Croatia in personal union with Hungary

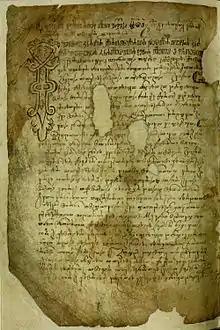
Law codex of Vinodol, a Croatian law code in Glagolitic script from 1288.

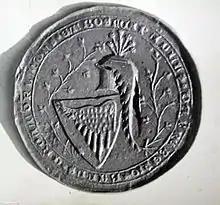
Seal of Paul I Šubić of Bribir, "Paulus de Breberio banus Croatorum D[omi]n[u]s et Bosnae" (Paul of Bribir, Ban of the Croats and Lord of Bosnia).

By 1107 King Coloman controlled most of former Byzantine coastal cities in Dalmatia. Since those cities were important, Hungarians and Croats often fought with Venice and the Byzantines for the region. In 1116, after the death of Coloman, Venice attacked the Dalmatian coast, defeated the army of Croatian Ban Cledin and seized Biograd, Split, Trogir, Šibenik, Zadar and several islands. King Stephen II, Coloman's successor, unsuccessfully tried to regain the lost cities in 1117, although the Doge of Venice Ordelafo Faliero was killed in a battle near Zadar. A five-year truce was signed, confirming the status quo. In 1124 Stephen II again attacked the Venetian holdings and regained Biograd, Split, Šibenik and Trogir, but Zadar and the islands remained under Venetian control. However, in 1125 Doge Domenico Michele reconquered those cities and razed Biograd. In 1131 Béla II succeeded to the throne and in 1133 won back the lost cities except Zadar. In 1167 a part of Croatia south of Krka River, as well as Bosnia, was conquered by the Byzantines and remained under their control until the death of Emperor Manuel I Komnenos in 1180, when the Byzantine Empire relinquished the acquired lands. After 1180 area under the administration of ban increased, but his domain and scope of activities were not yet fully formulated.